Yaropolets

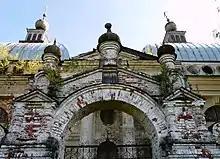
Church of our Lady of Kazan Yaropolets

While small, the village has several attractions. It is home to both the Goncharov Estate and the Chernyshev Estate, The Church of Our Lady of Kazan, and Russia's first rural hydroelectric power station. Cossack political and military leader, Hetman of Right-bank Ukraine Petro Doroshenko is buried in the village.